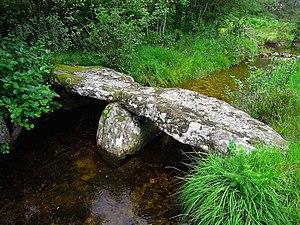
le pont des pierres plates, plateau de Millevaches, Corrèze, France
La Dadalouze est une rivière française du département de la Corrèze, affluent de rive gauche de la Corrèze et sous-affluent de la Vézère.